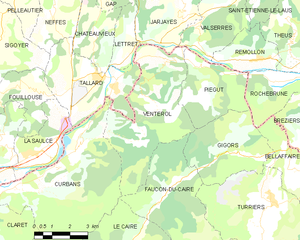
Carte des communes françaises: Venterol
Venterol est une commune française, située dans le département des Alpes-de-Haute-Provence en région Provence-Alpes-Côte d'Azur.